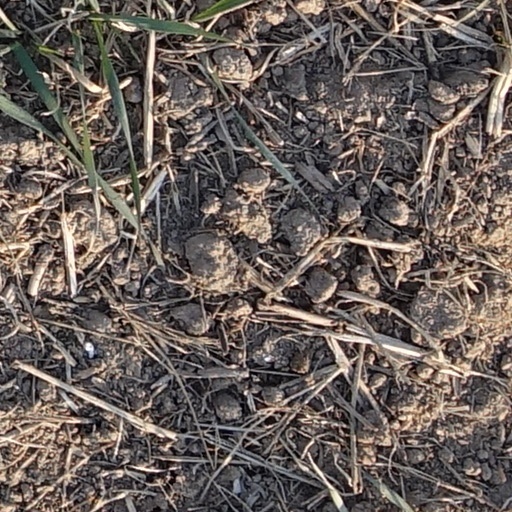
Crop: wheat